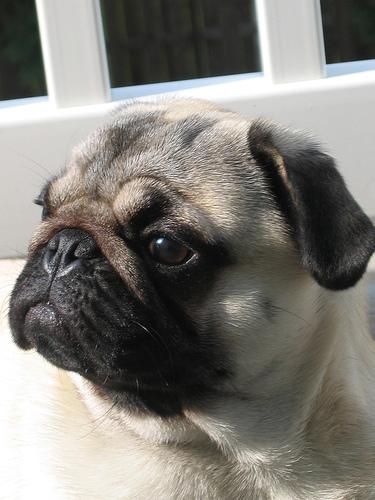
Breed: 798-n000130-pug